Isle of Pines (New Caledonia)

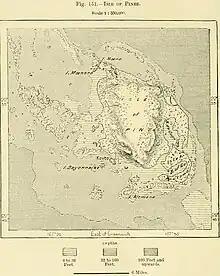
1890 map

Melanesian people lived on the island for over 2000 years before the island was first visited by Europeans. Captain James Cook in 1774 saw the island and renamed it on his second voyage to New Zealand. Cook gave the island its name after seeing the tall native pines ("Araucaria columnaris"). He never disembarked onto the island, but as he saw signs of inhabitance (smoke) assumed it was inhabited. In the 1840s, Protestant and Catholic missionaries arrived, along with merchants seeking sandalwood.